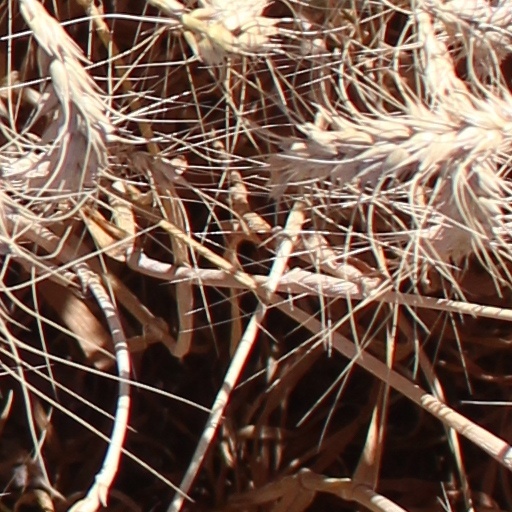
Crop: wheat